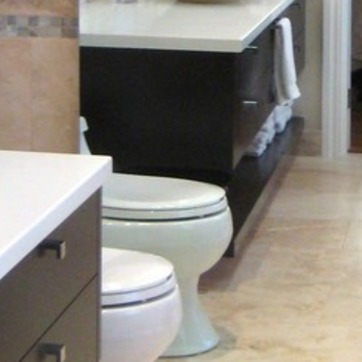
Material: mirror